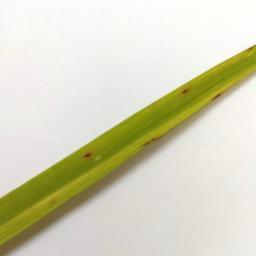
Label: Rice___Brown_Spot